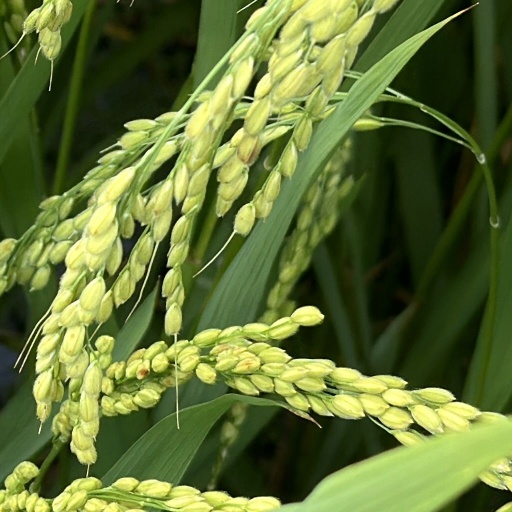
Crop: rice